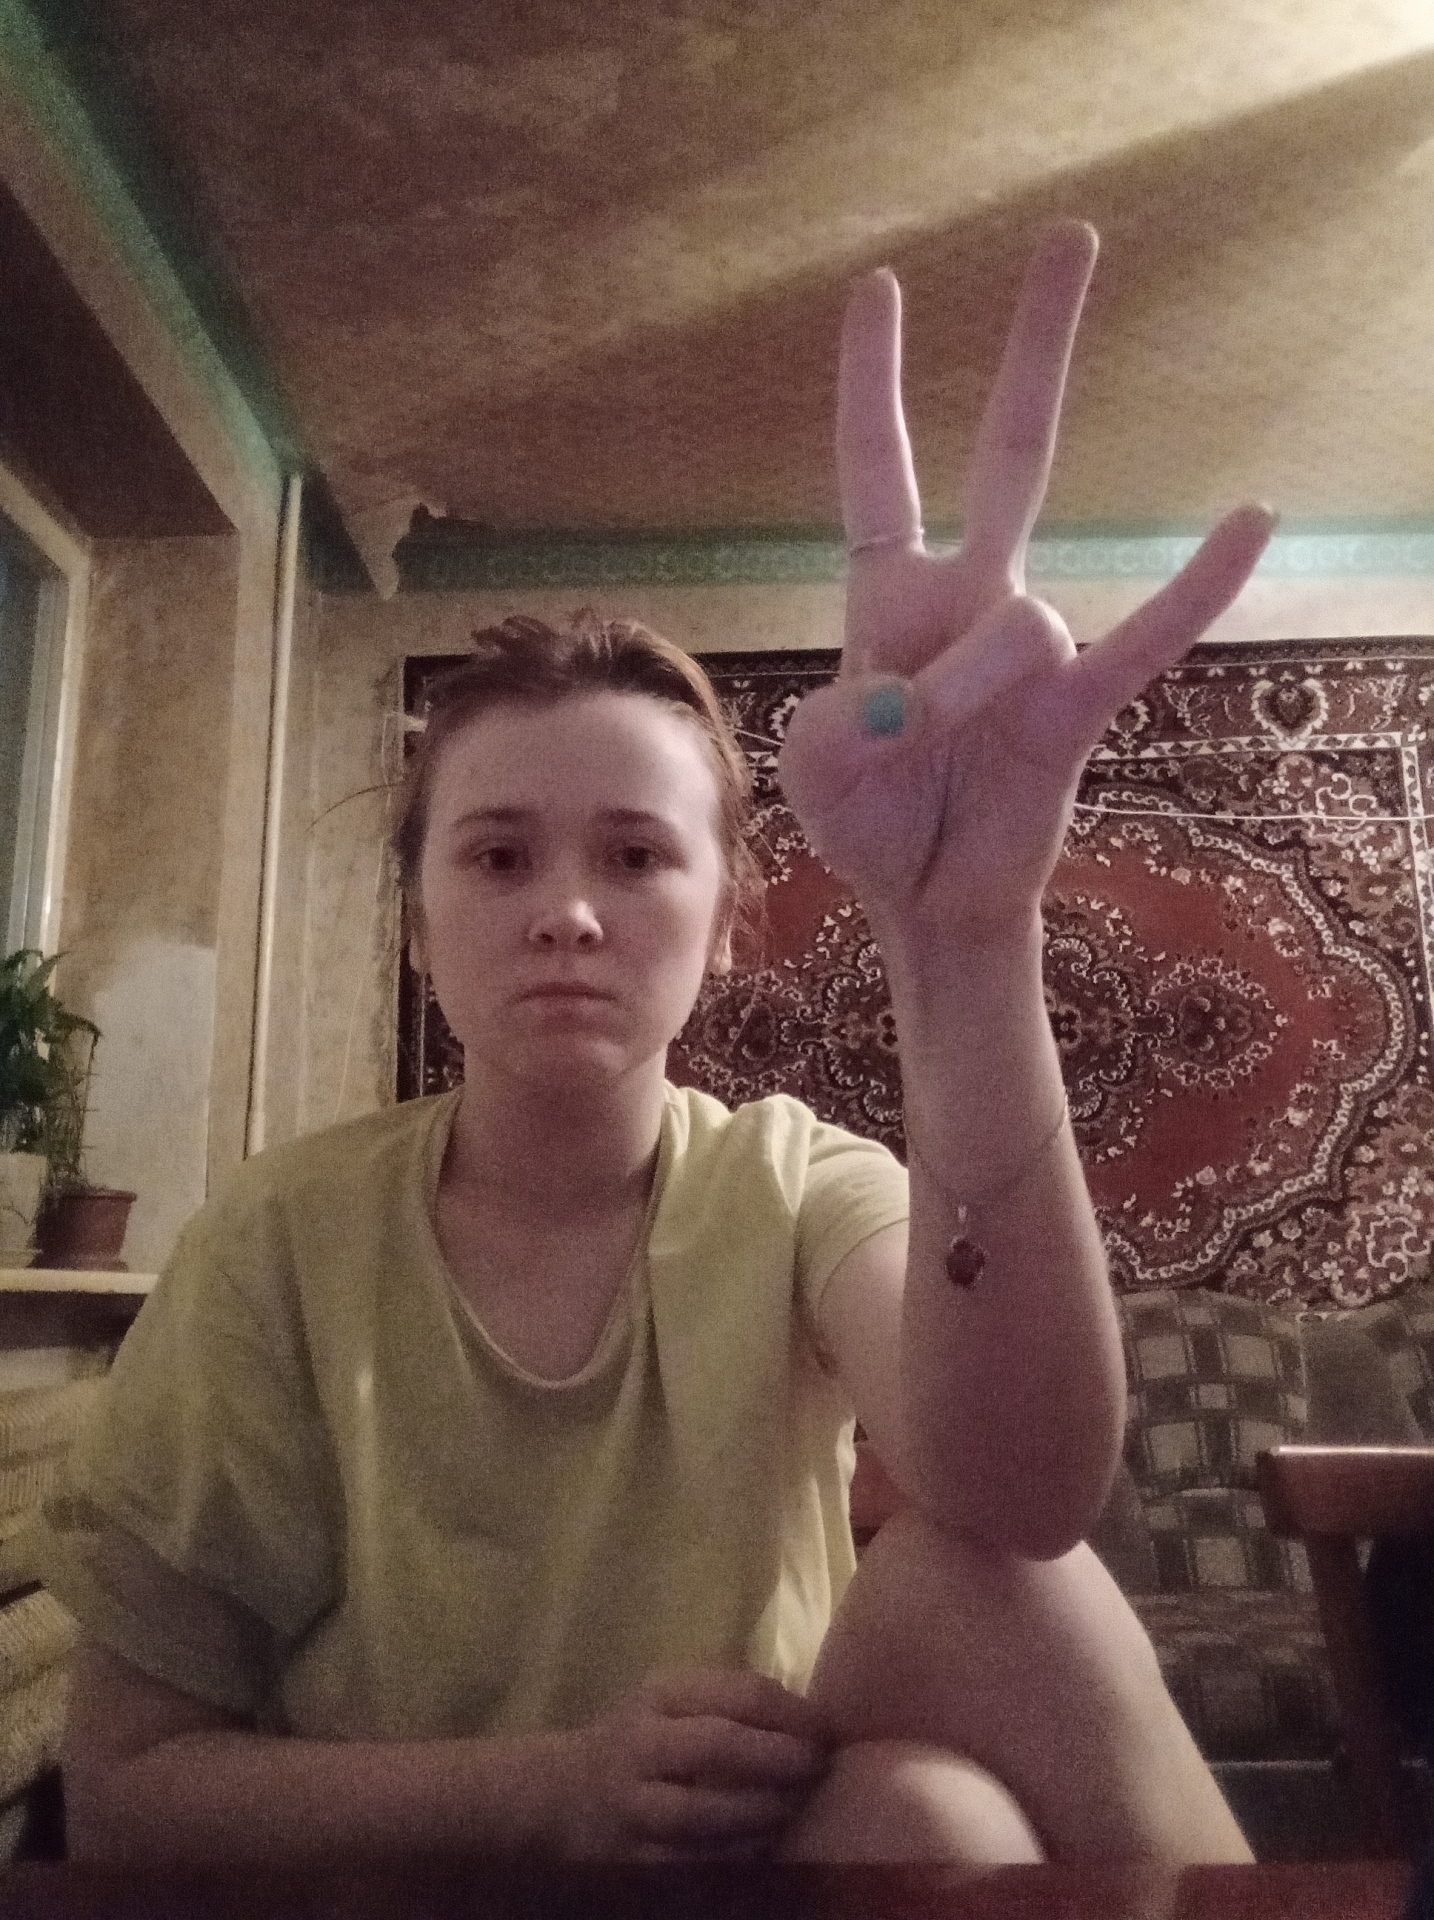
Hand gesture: three3